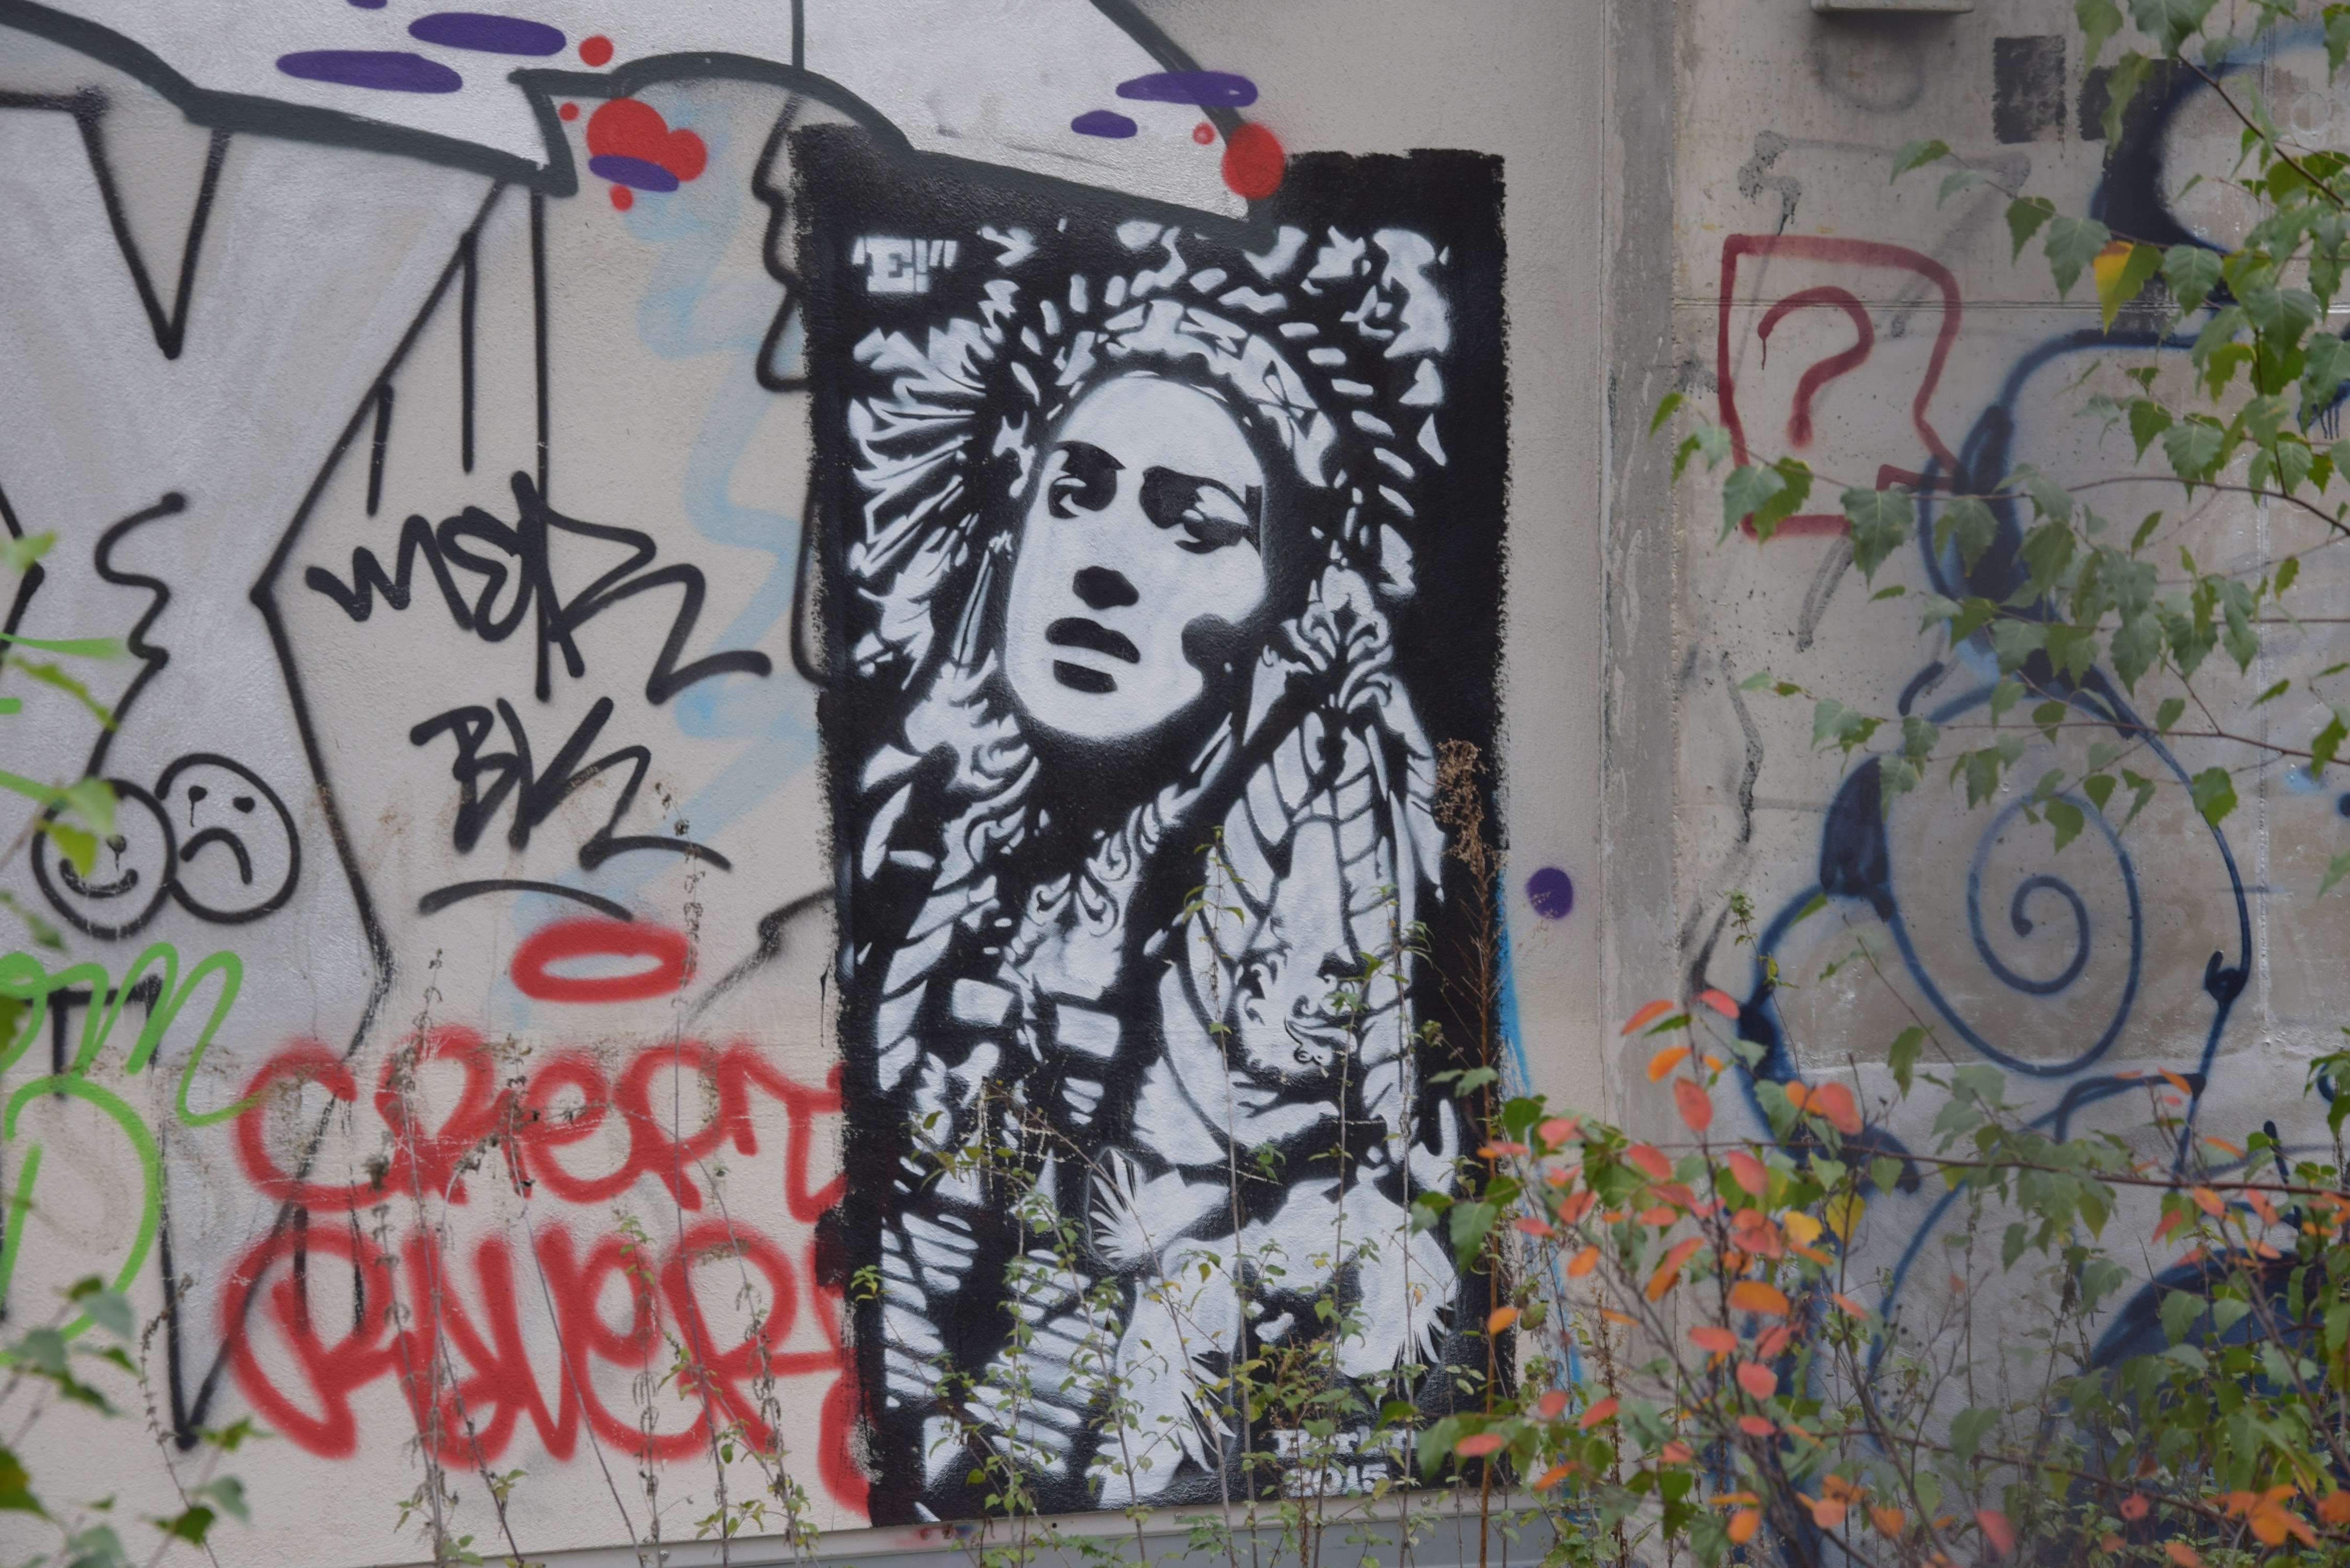
wall, graffiti, street art, art, mural, berlin